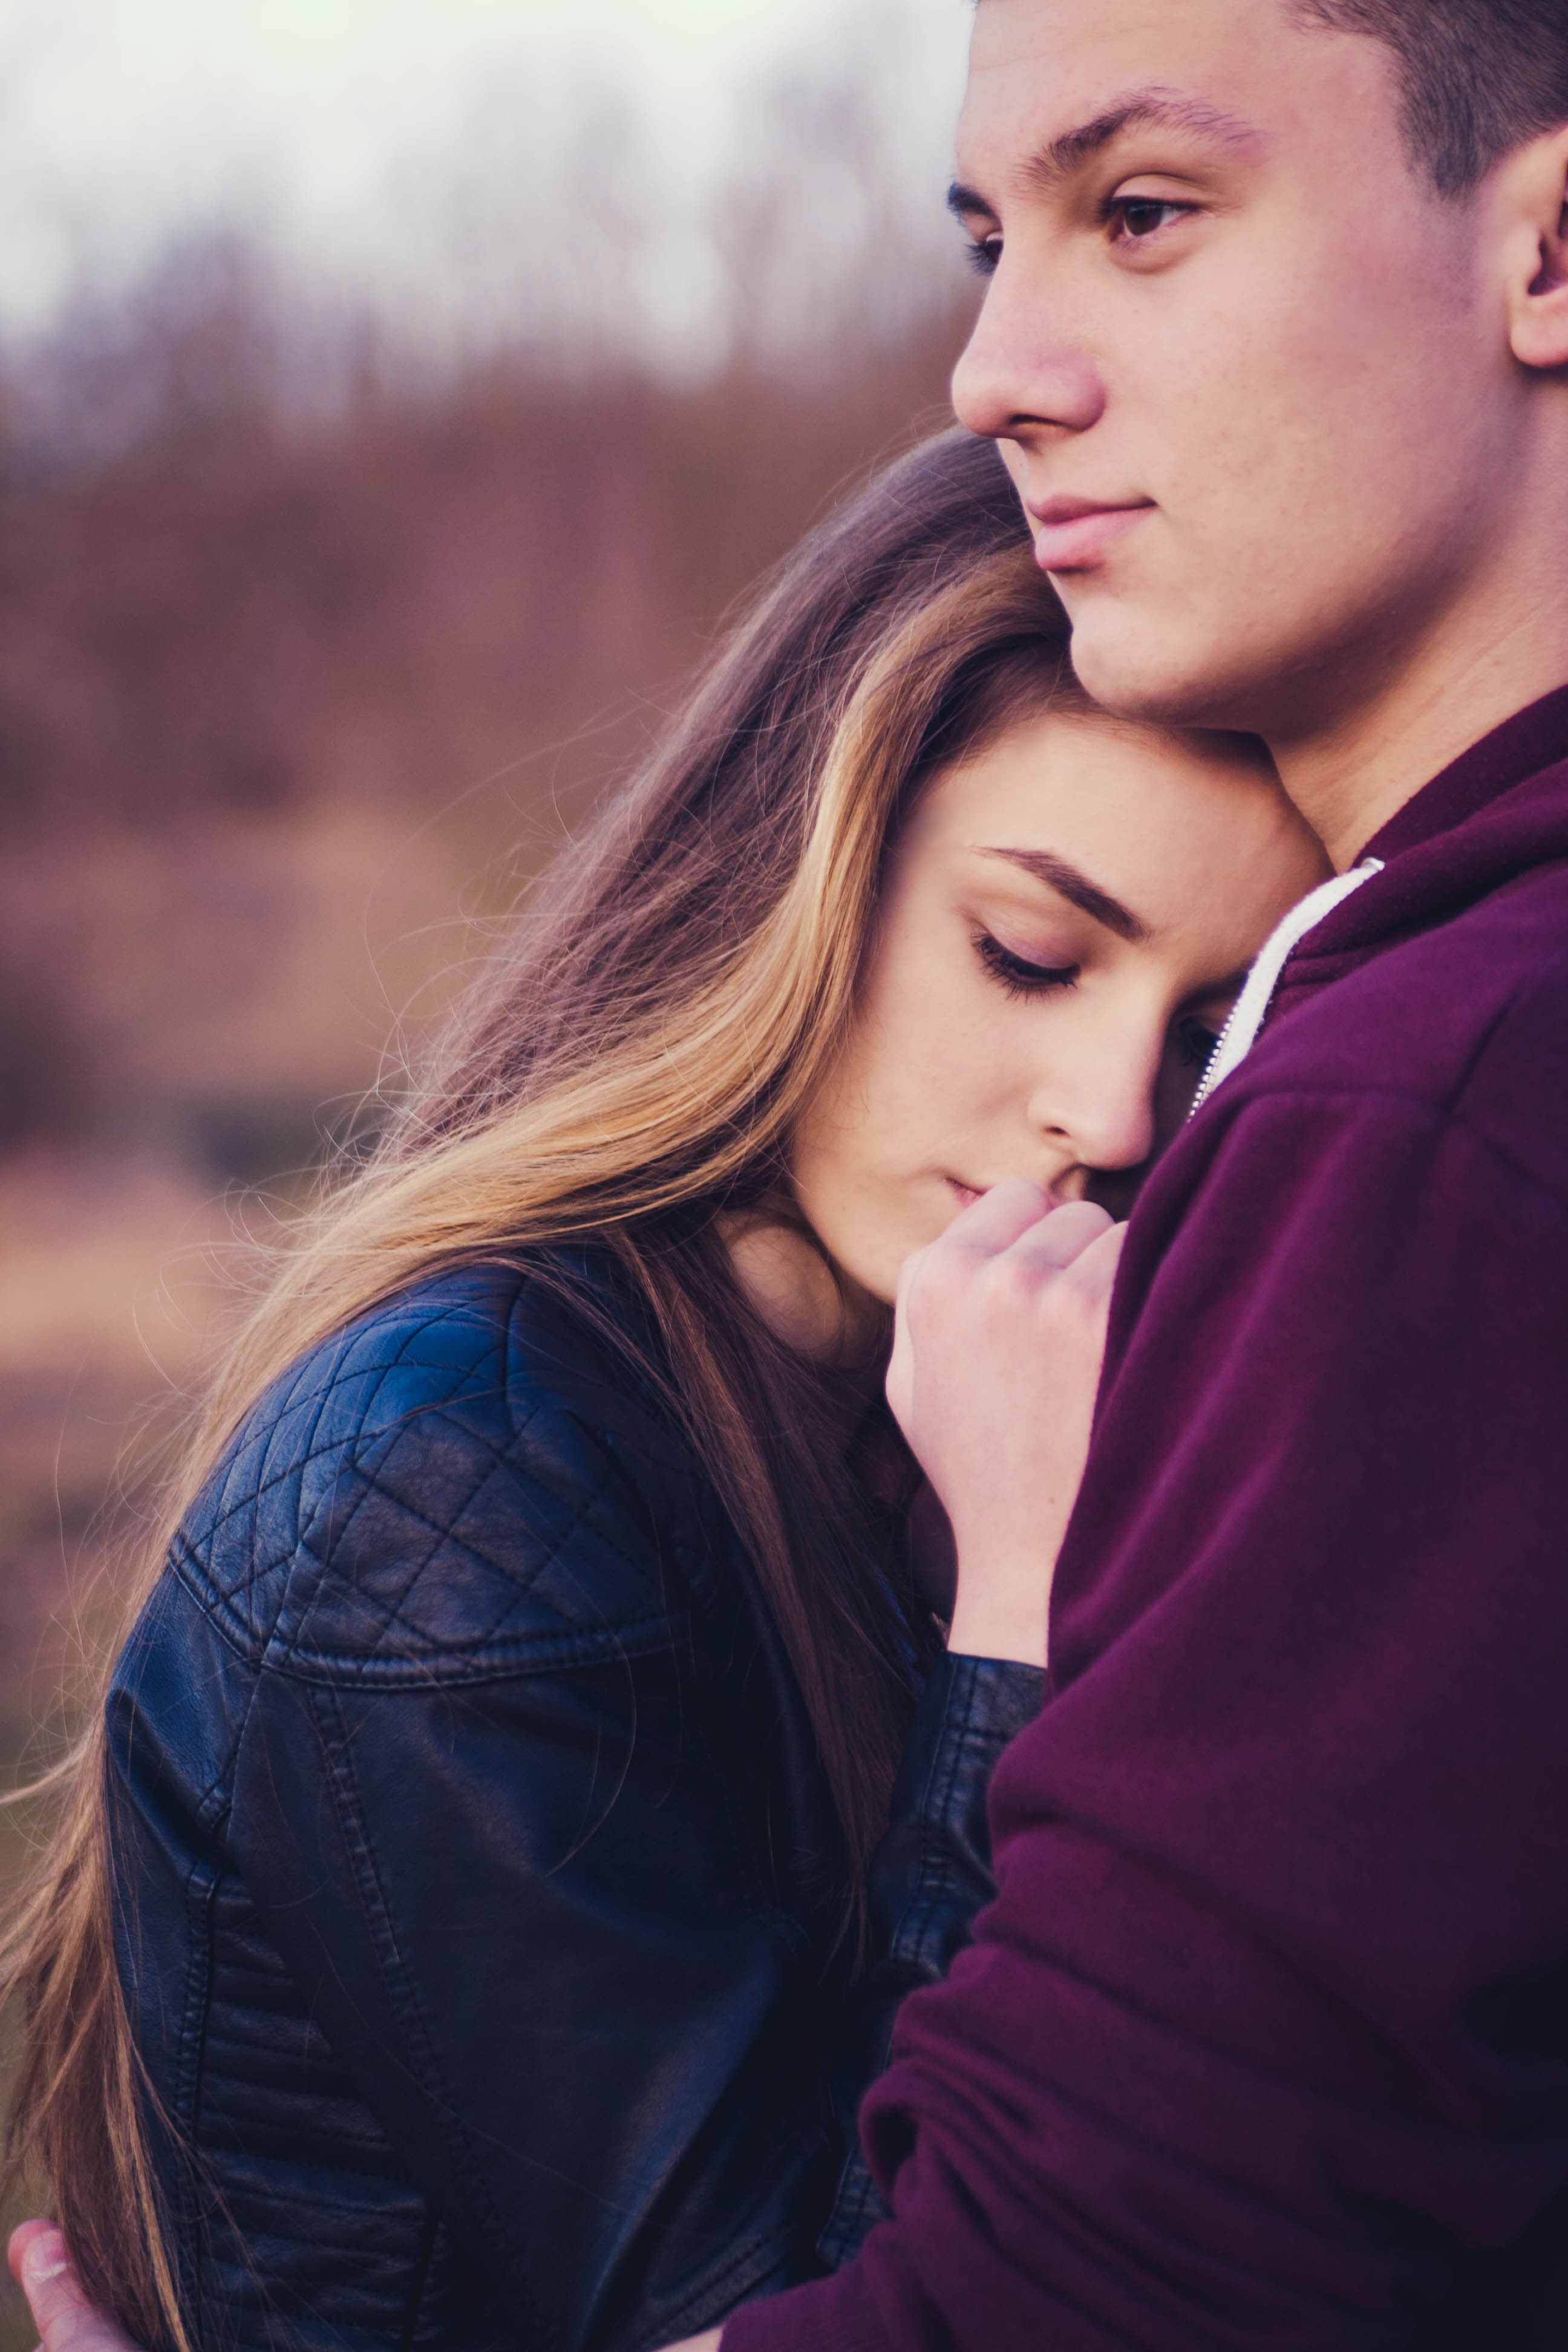
forest, person, girl, woman, sunset, photography, love, portrait, model, couple, romance, lady, hug, in the evening, photograph, beauty, emotion, interaction, photo shoot, brown hair, portrait photography